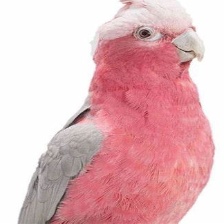
Species: ROSE BREASTED COCKATOO
Scientific name: EOLOPHUS ROSEICAPILLA
ImageNet parent category: sulphur-crested_cockatoo